Christian Wolfskehl von Reichenberg

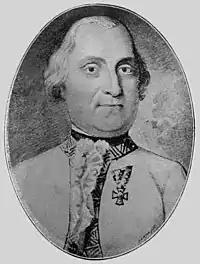
Franz Jellacic

On 3 December 1799 during the War of the Second Coalition, Wolfskehl led his regiment at the Battle of Wiesloch. This action compelled the French to lift the siege of Philippsburg. He was promoted Generalmajor on 29 October 1800. At the Battle of Hohenlinden on 3 December 1800, Wolfskehl led a cavalry brigade in Johann I Joseph, Prince of Liechtenstein's division, part of Johann Kollowrat's column. The brigade included six squadrons each of the "Duke Albert" Nr. 3 and "Lorraine" Nr. 7 Cuirassier Regiments and eight squadrons of the "Vecsey" Hussar Regiment Nr. 4. During the battle, Kollowrat's westward-moving column was severed at the village of Maitenbeth by a French division under Antoine Richepanse coming from the south. The only units east of the break were Wolfskehl's brigade, a Bavarian cavalry regiment, the reserve artillery, and the baggage train. Wolfskehl's horsemen charged repeatedly to drive off Richepanse's infantry, but failed to break through. Almost surrounded, the bulk of Kollowrat's column collapsed in panic.